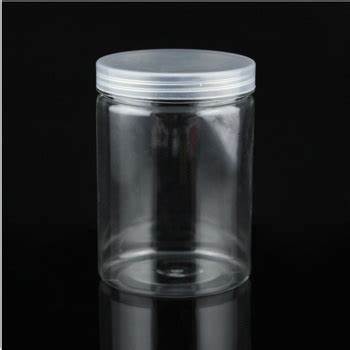
Waste category: glass